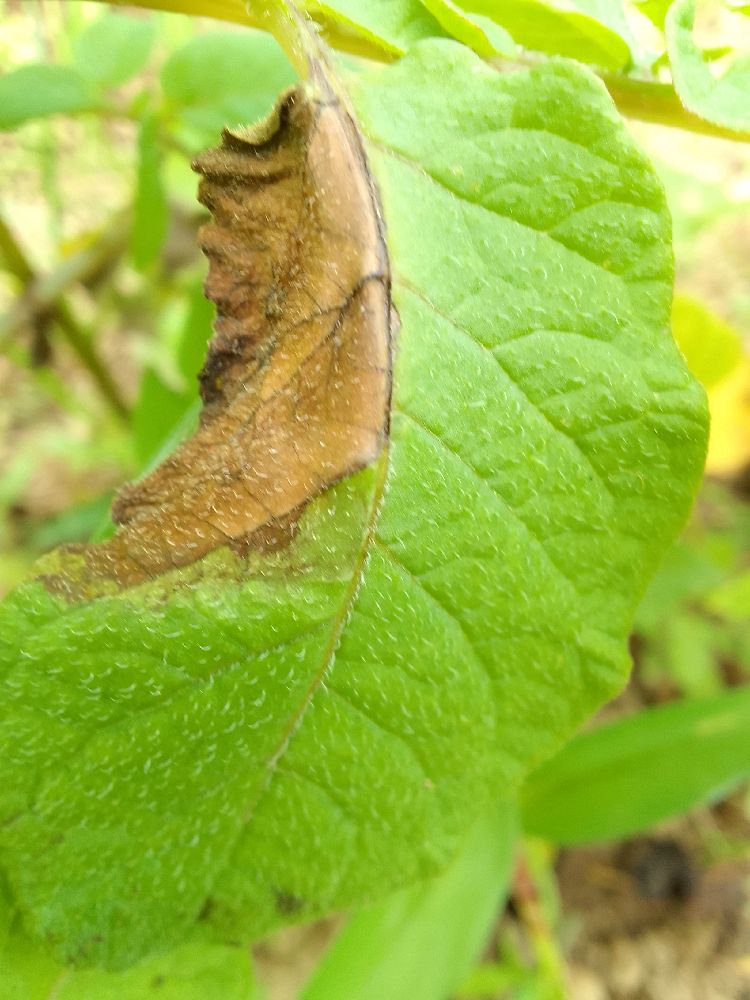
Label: Late blight